Lahar

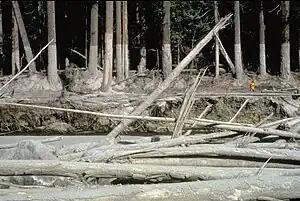
Mudline left behind on trees on the banks of the Muddy River after the 1980 eruption of Mount St. Helens showing the height of the lahar

In particular, although lahars are typically associated with the effects of volcanic activity, lahars can occur even without any current volcanic activity, as long as the conditions are right to cause the collapse and movement of mud originating from existing volcanic ash deposits.